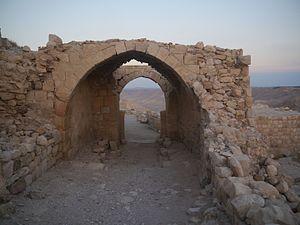
Le krak de Montréal ou de Mont Réal, aussi appelé par les historiens arabes Karac el Chobac, château d'al-Shawbak ou de Schaubak est un château fort datant du XIIᵉ siècle, à l'époque des croisades. Il est situé dans la région d'Édom à environ 50 km au sud-est de la mer Morte. Les ruines d'al-Shawbak sont situées en Jordanie.
La seigneurie d'Outre-Jourdain aussi appelée seigneurie de Montréal, du nom de sa capitale, était au XIIᵉ siècle un fief du royaume de Jérusalem situé à l'est du Jourdain.